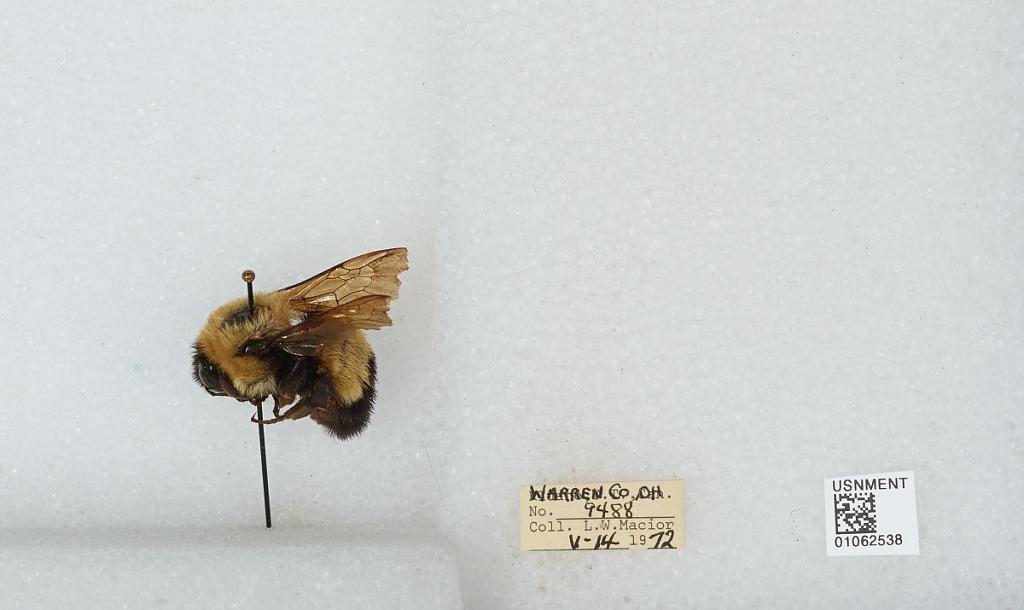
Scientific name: Bombus (Bombus) affinis Cresson
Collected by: L. Macior
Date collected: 1972-5-14
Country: United States
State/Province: Ohio
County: Warren
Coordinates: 39.4242, -84.1856